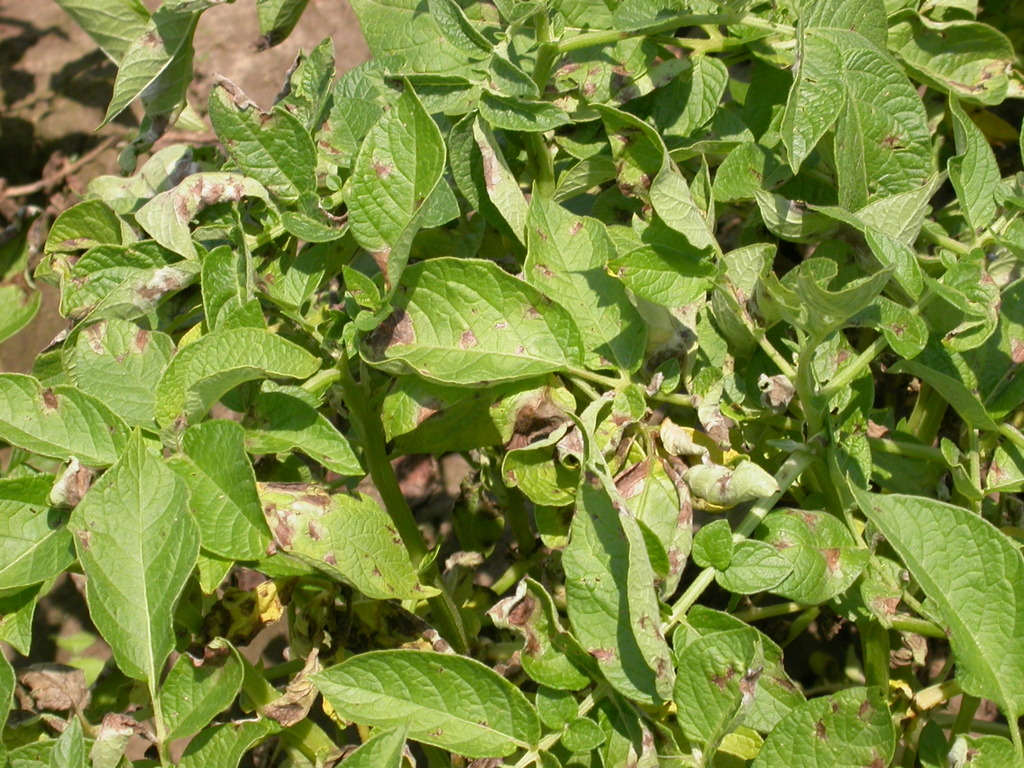
Labels: Potato leaf late blight, Potato leaf late blight, Potato leaf late blight, Potato leaf late blight, Potato leaf late blight, Potato leaf late blight, Potato leaf late blight